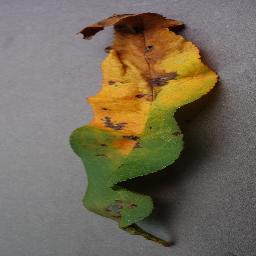
Label: Peach___Bacterial_spot